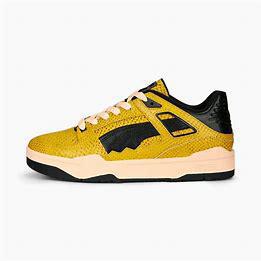
Brand: Puma
Model: Slipstream